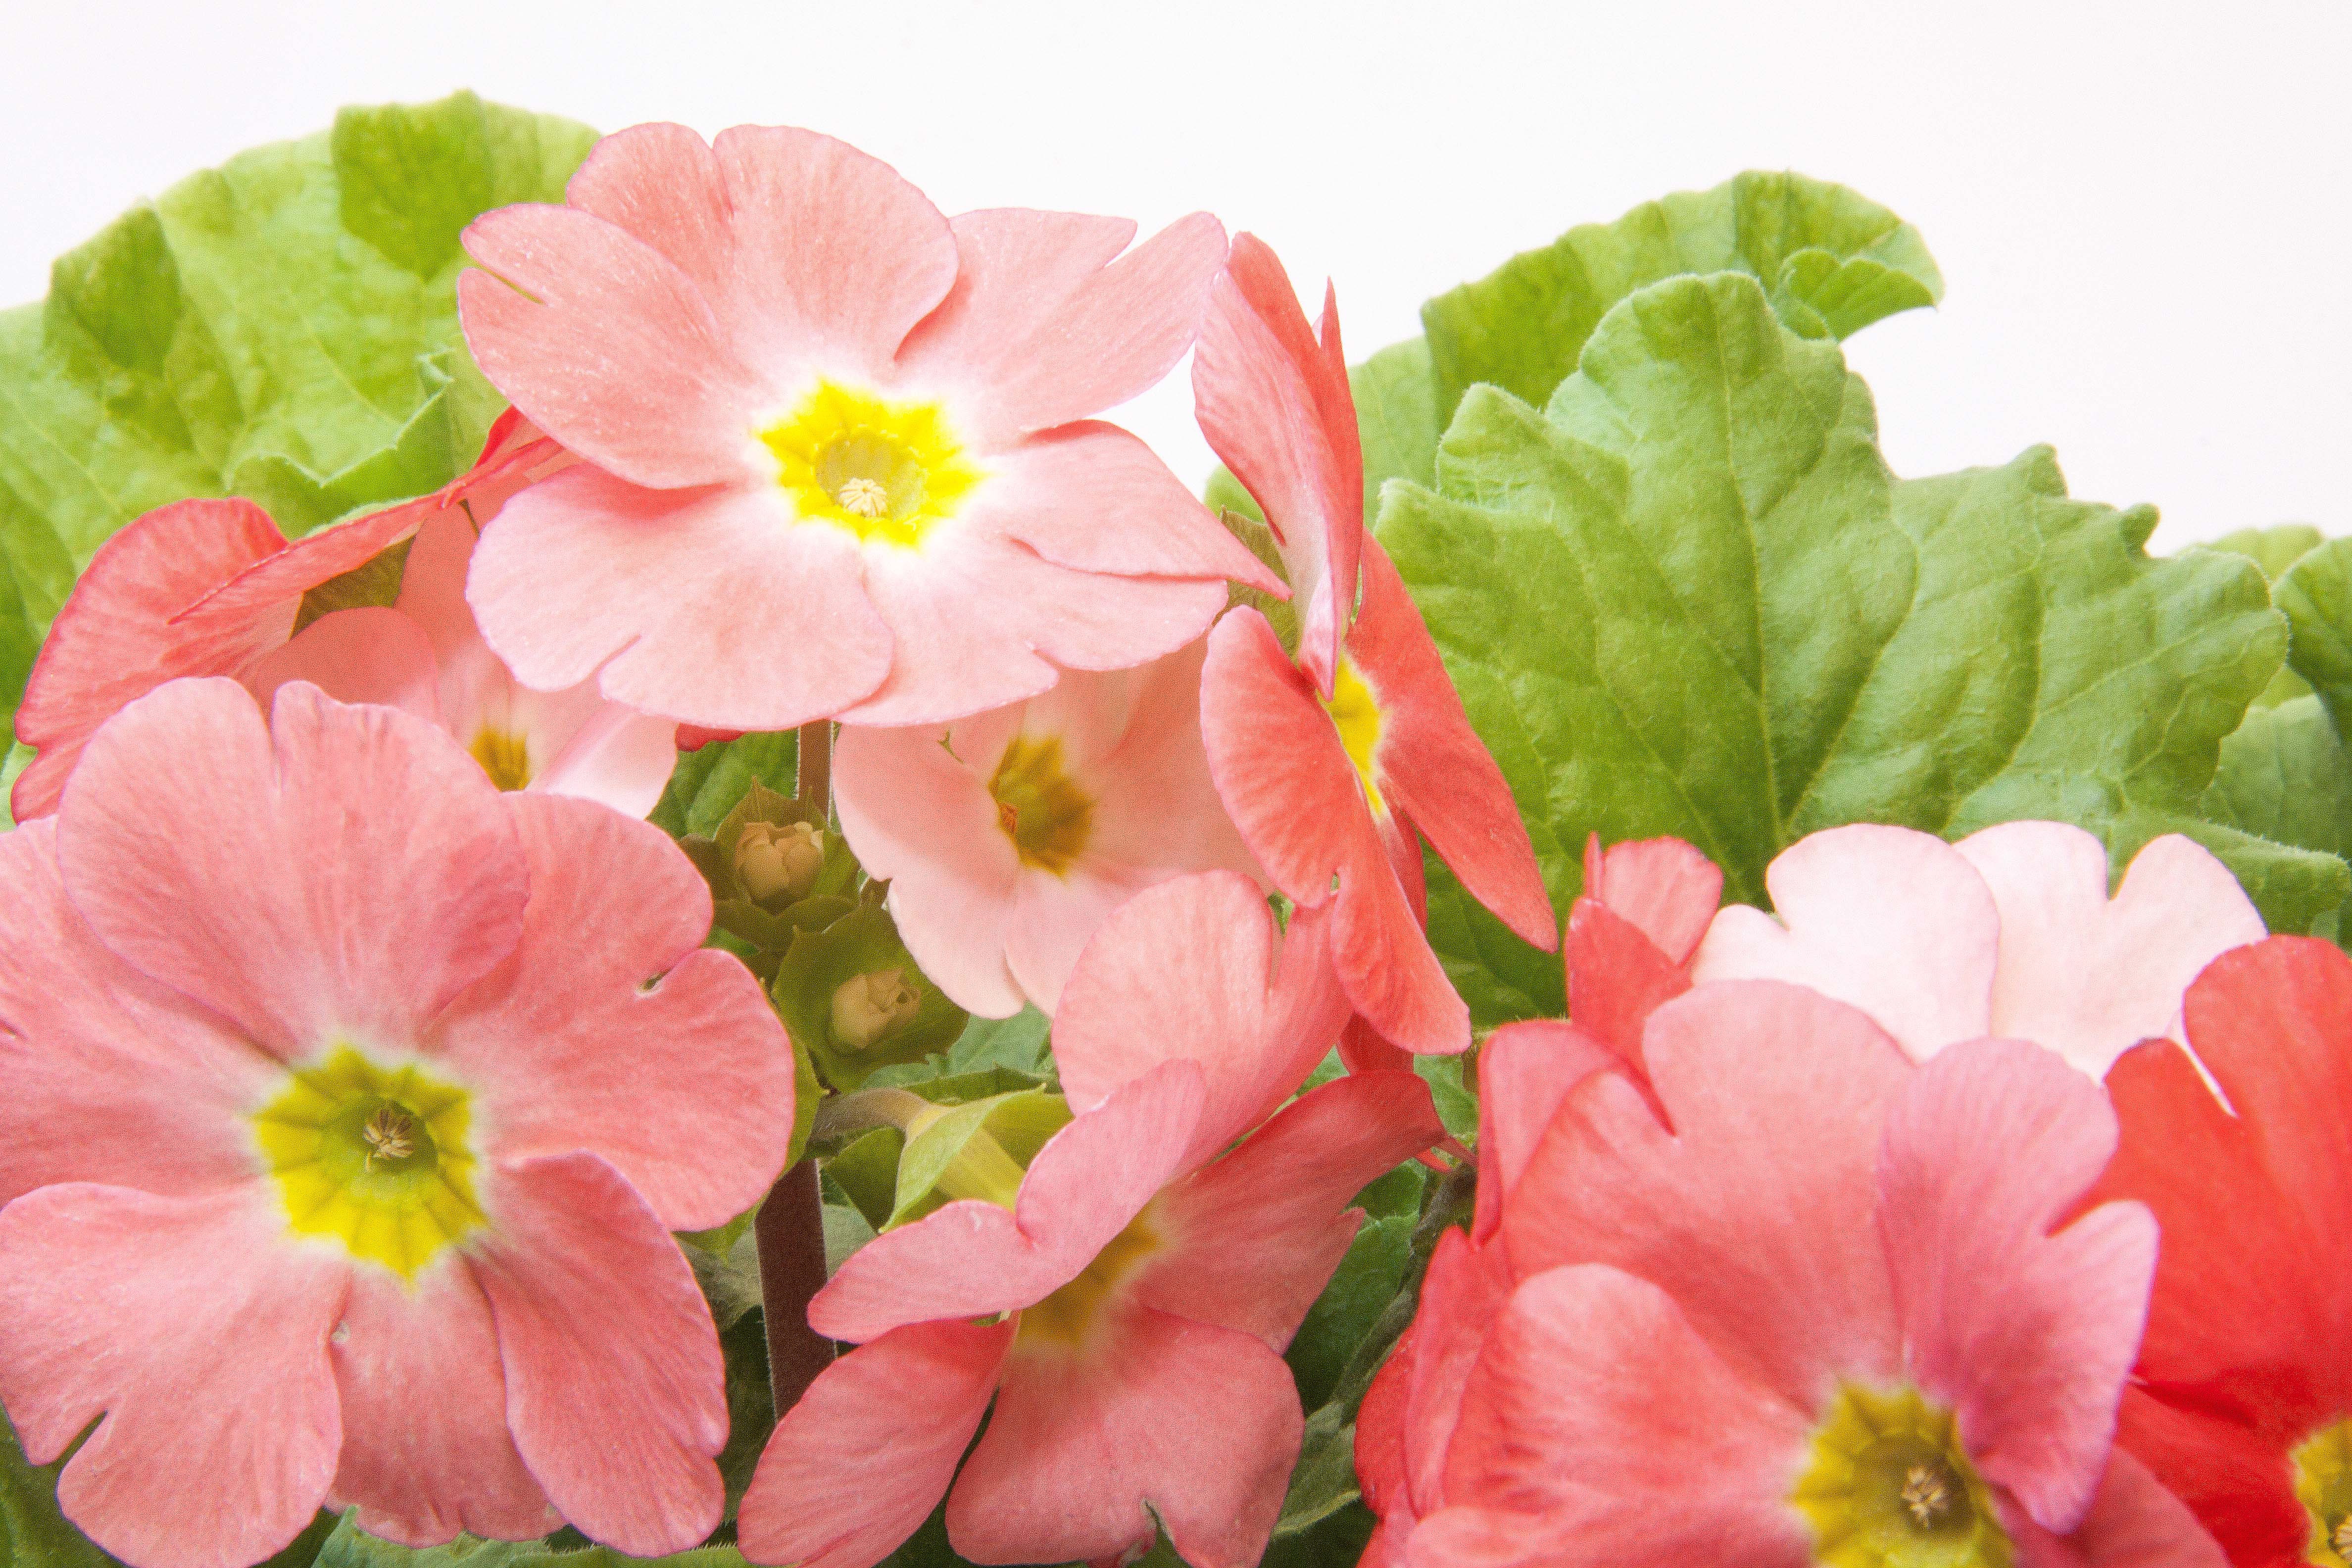
plant, flower, petal, spring, pink, flowers, geranium, primrose, shrub, salmon, floristry, flowering plant, genus, primroses, primrose varieties, annual plant, land plant, violet family, primula vulgaris hybrid